James Clark Ross

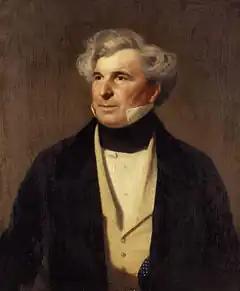
James Clark Ross, depicted in 1850 by Stephen Pearce

On 31 January 1848, Ross was sent on one of three expeditions to find John Franklin. Franklin's second in command was Ross's close friend Francis Crozier. The other expeditions sent to find Franklin were the Rae–Richardson Arctic expedition and the expedition aboard HMS "Plover" and through the Bering Strait. He was given command of , accompanied by . Because of heavy ice in Baffin Bay he only reached the northeast tip of Somerset Island where he was frozen in at Port Leopold. In the spring, he and Leopold McClintock explored the west coast of the island by sledge. He recognized Peel Sound but thought it too ice-choked for Franklin to have used it. In fact, Franklin had used it in 1846 when the extent of sea ice had been atypically low. The next summer he tried to reach Wellington Channel but was blocked by ice and returned to England. Ultimately every member of Franklin's expedition perished.